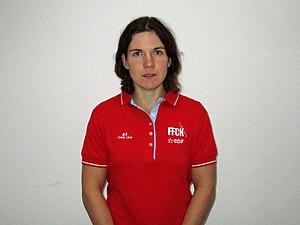
Claire BREN
Claire Bren, née le 17 septembre 1988 à Chartres, est une kayakiste française pratiquant la descente.